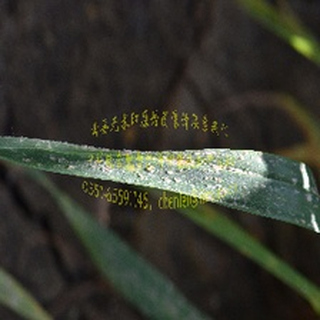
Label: wheat_mildew